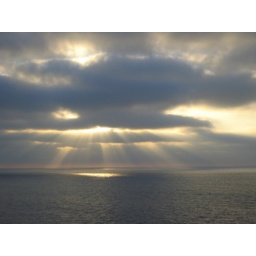
i took this picture in the middle of the pacific ocean near the coast of Baja Califonia